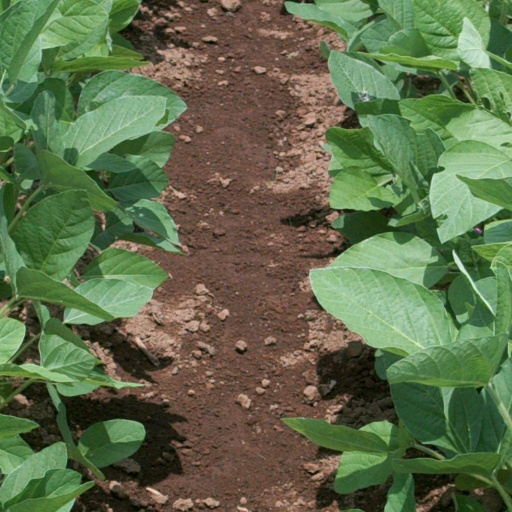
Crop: soybean